Alexander Semizyan

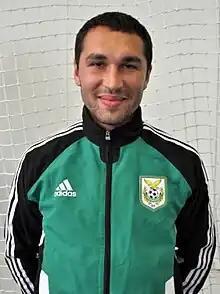
Semizyan in 2011

Alexander Semizyan (born 7 March 1985) is a former Russian-born Armenian football striker.